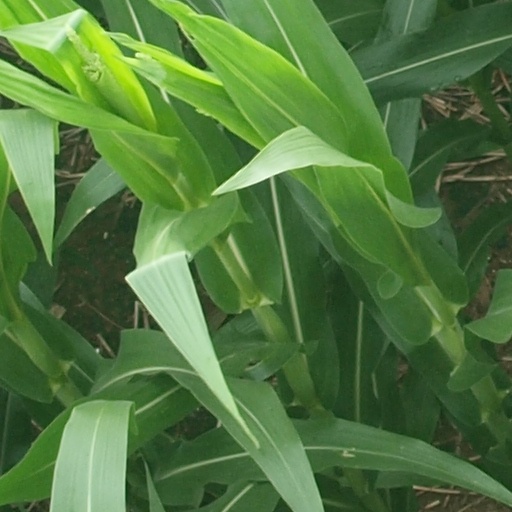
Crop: maize; corn